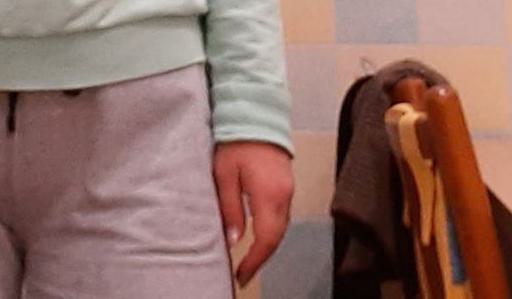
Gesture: no_gesture